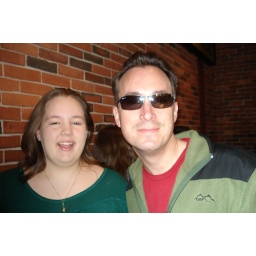
No 'Irish dress in green jokes'.